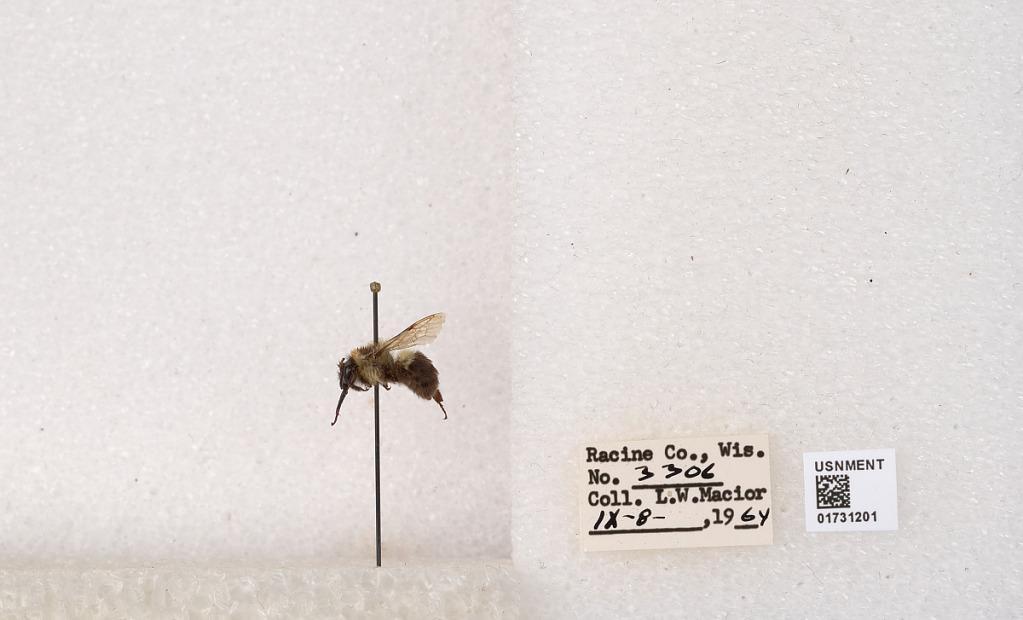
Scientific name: Bombus impatiens Cresson
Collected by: L. Macior
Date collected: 1964-9-8
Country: United States
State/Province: Wisconsin
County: Racine
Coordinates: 42.7299, -87.8123